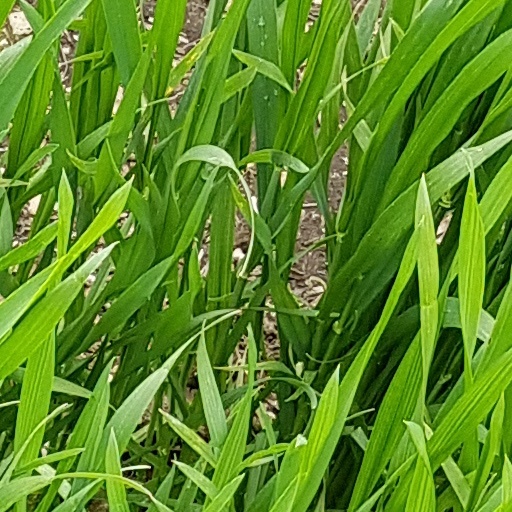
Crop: wheat